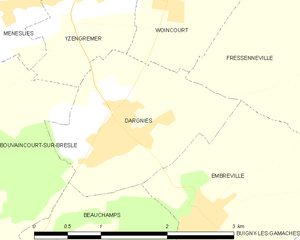
Carte des communes françaises Dargnies
Dargnies est une commune française située dans le département de la Somme en région Hauts-de-France.